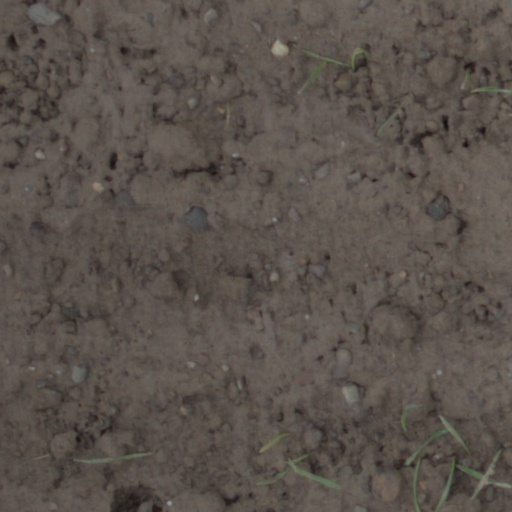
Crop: wheat